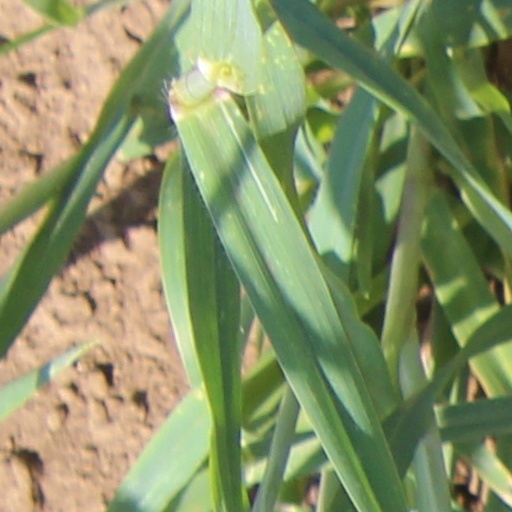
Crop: wheat